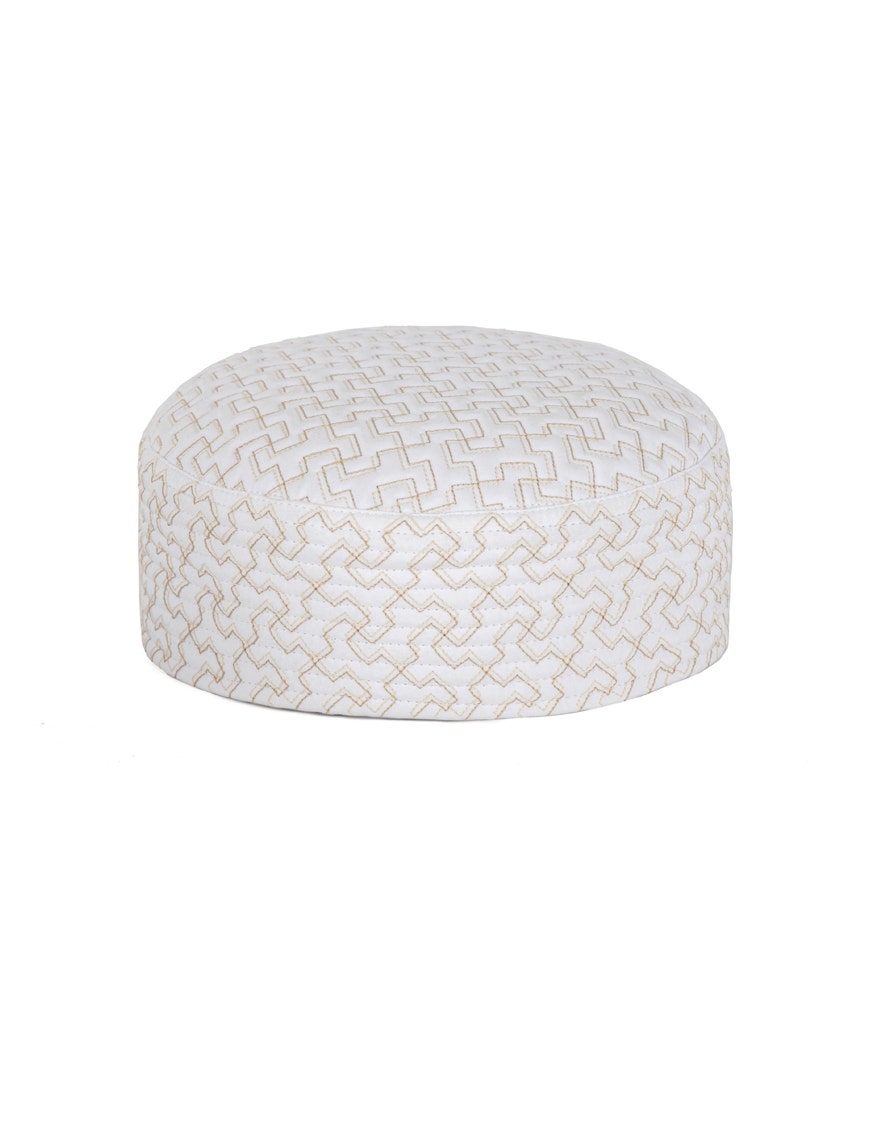
white multi pouf